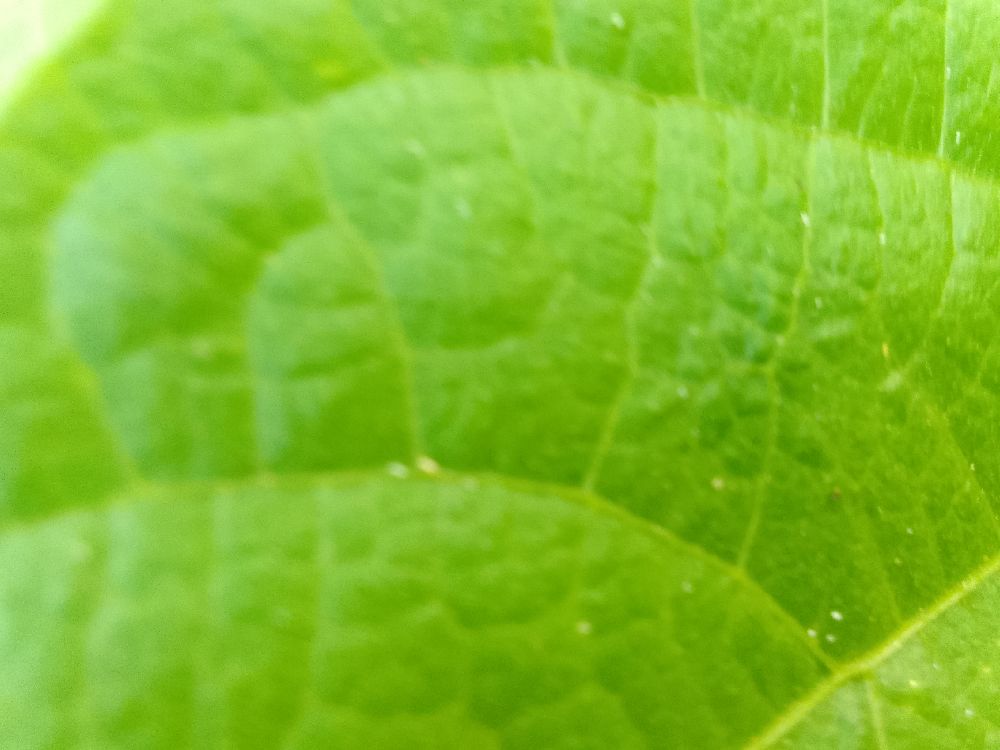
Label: healthy